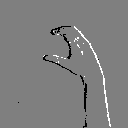
ASL letter: c